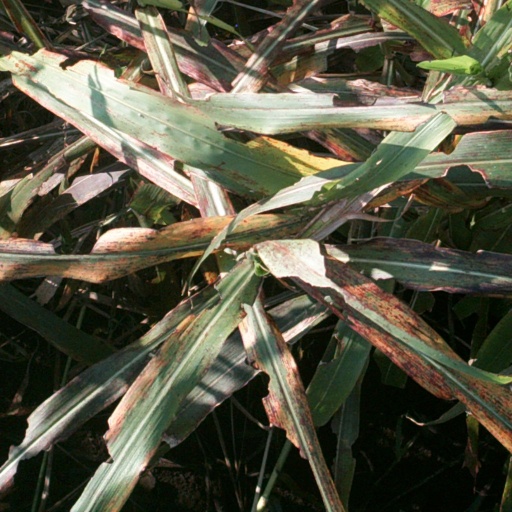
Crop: sorghum